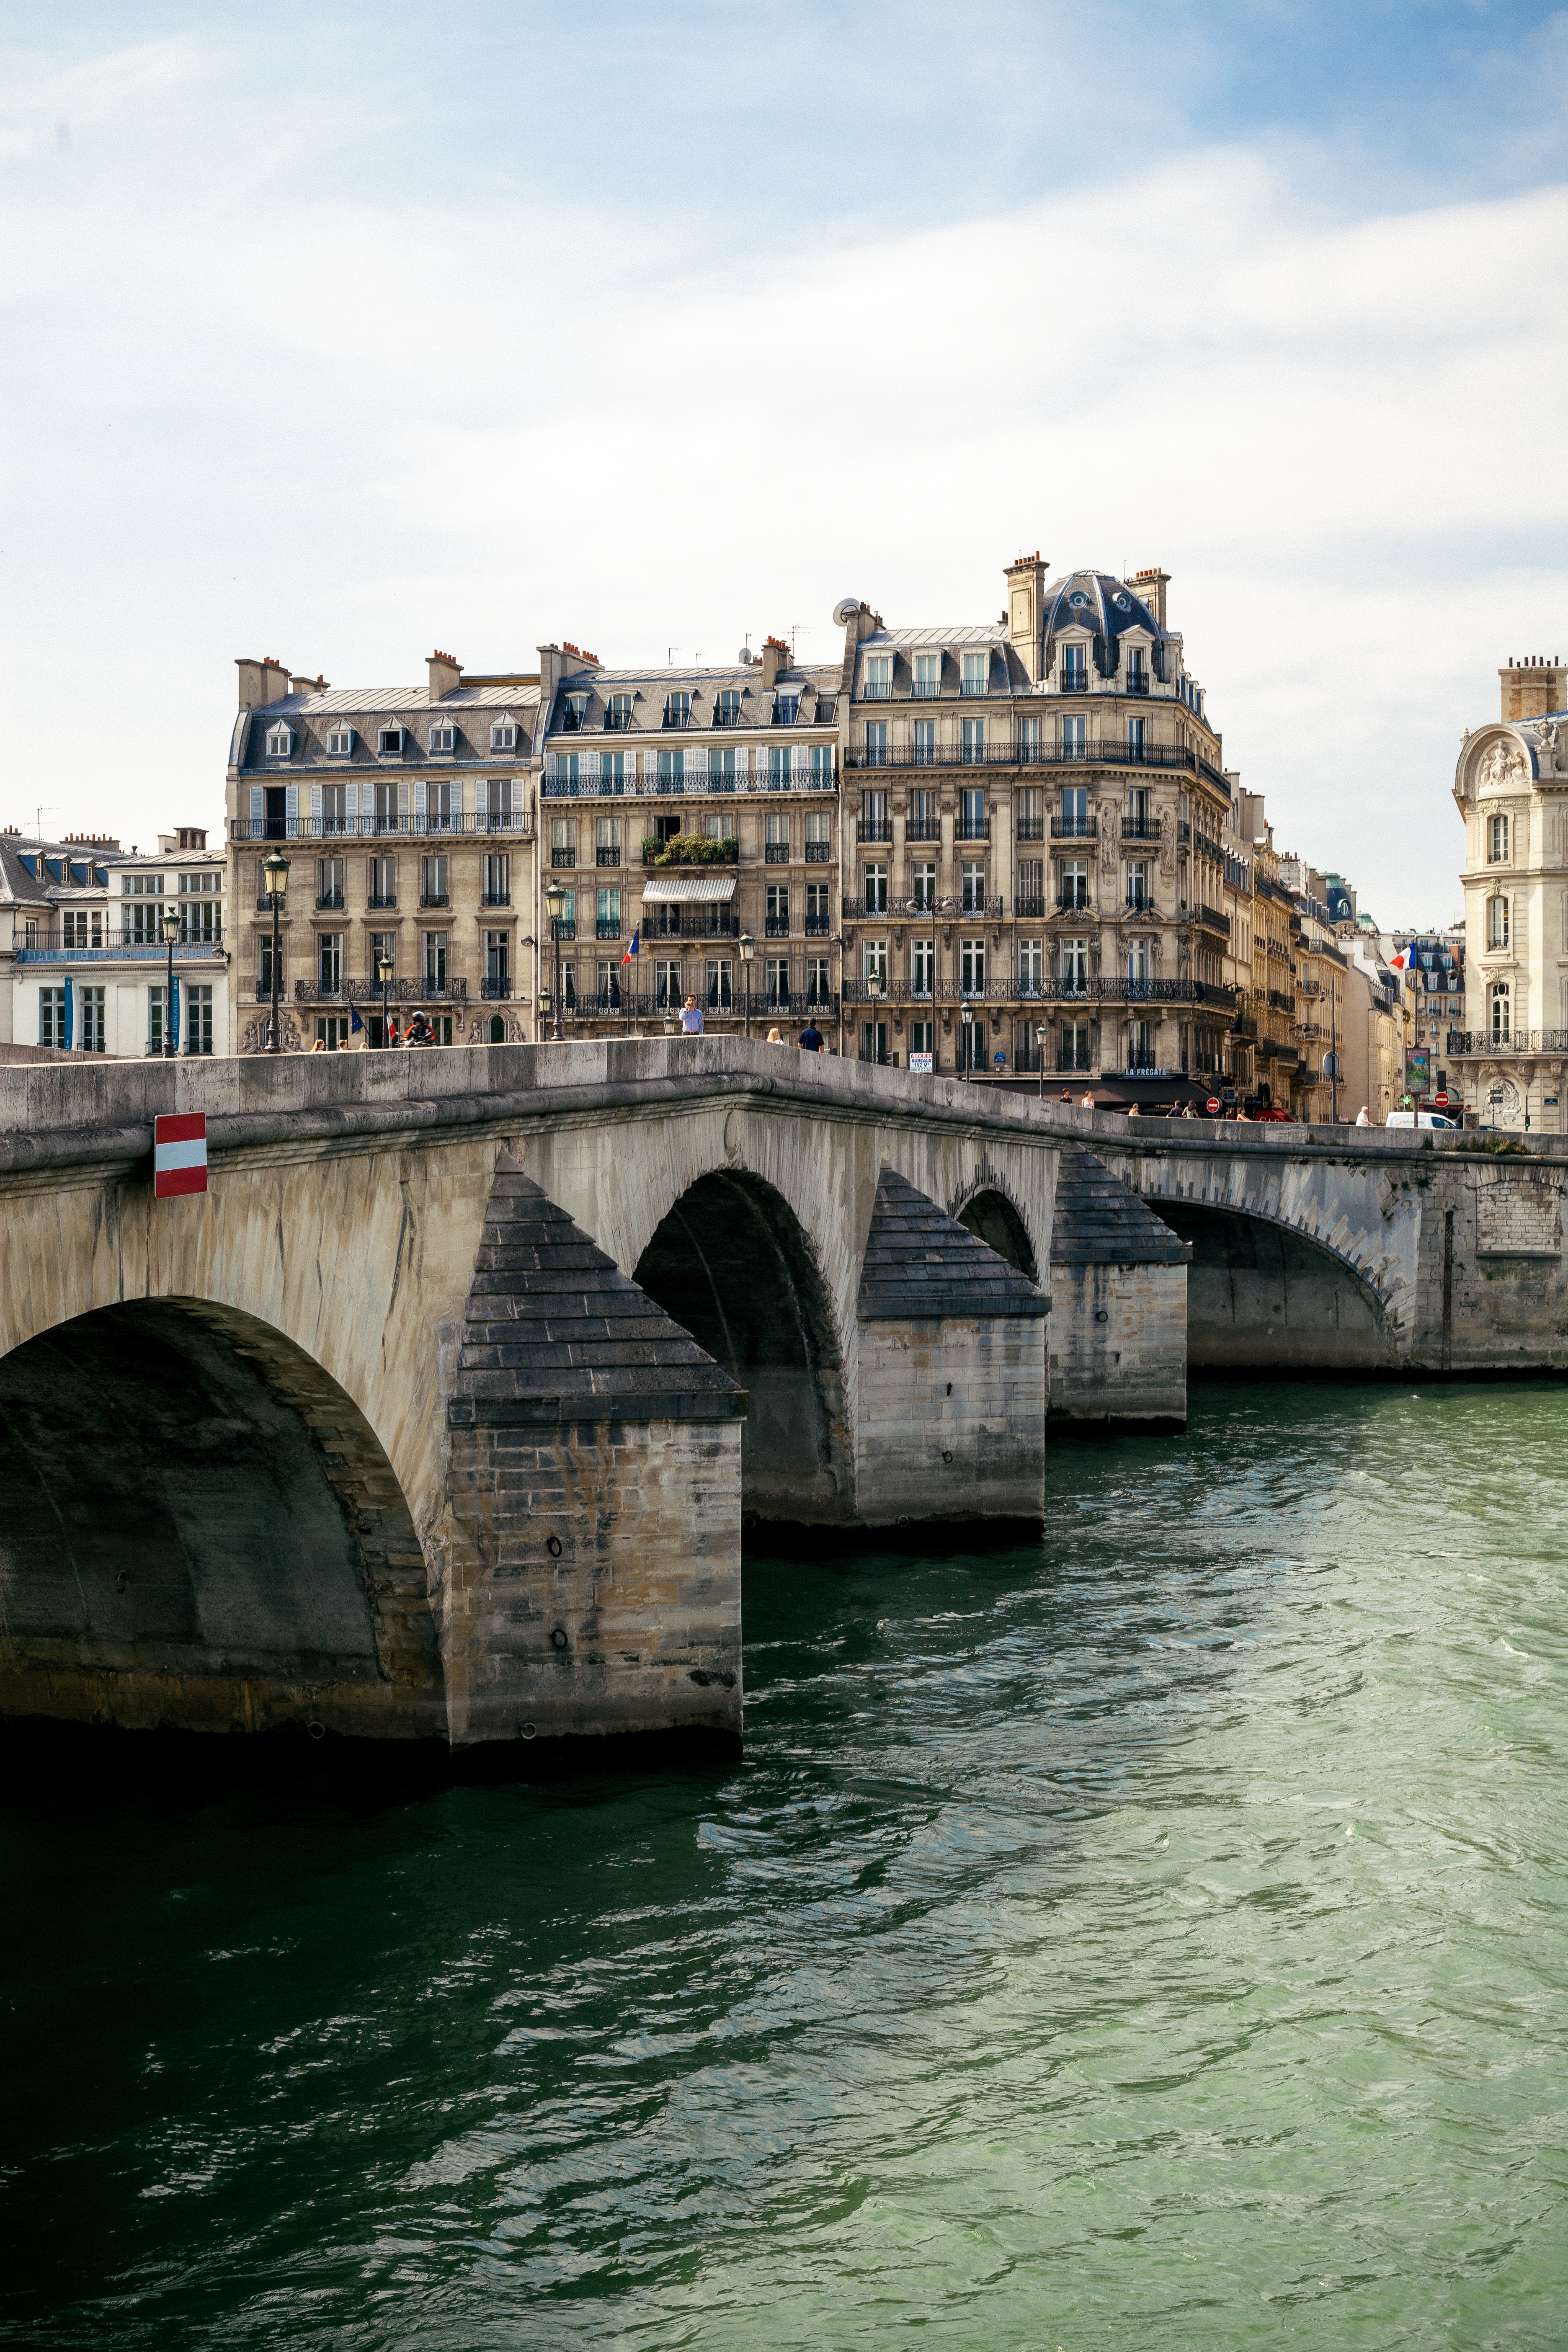
sea, water, bridge, river, canal, reflection, landmark, waterway, channel